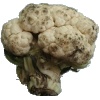
Label: cauliflower